SNCF Class CC 7100

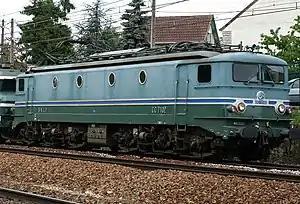
SNCF CC 7102 at Le Mee sur Seine

SNCF's CC 7100 class are part of a series of electric locomotives built by Alstom. The prototype 'CC 7000' (7001 & 7002) were built in 1949 and the production series locomotives CC 7101-CC 7158 followed during 1952–1955. Two of the class are notable for setting world rail speed records: CC 7121 reaching on 21 February 1954, and CC 7107 reaching on 28/29 March 1955.